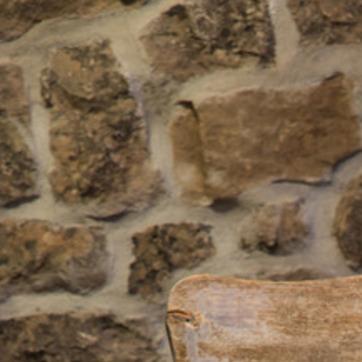
Material: stone